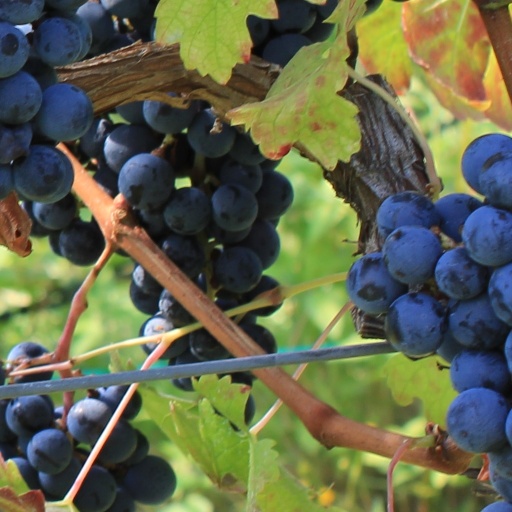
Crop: grape